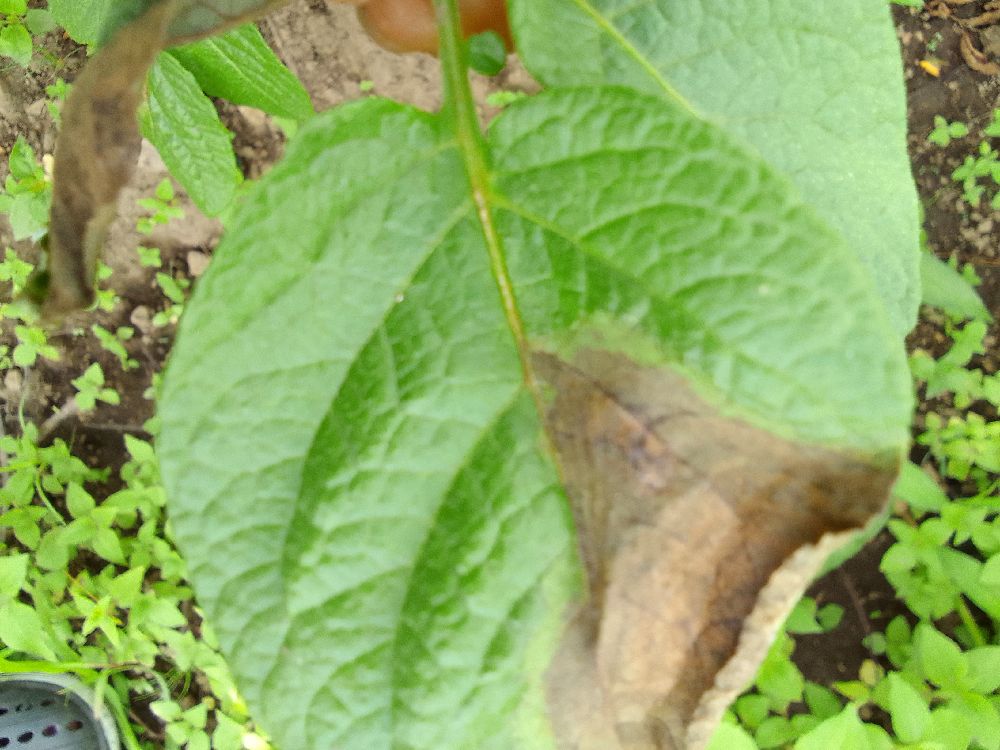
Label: Late blight